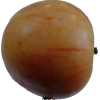
Label: apple